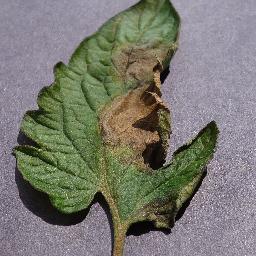
Label: Tomato___Late_blight